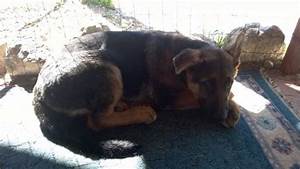
Label: dog